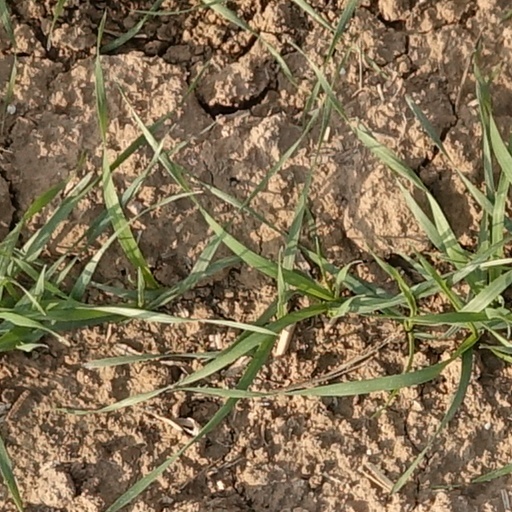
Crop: wheat